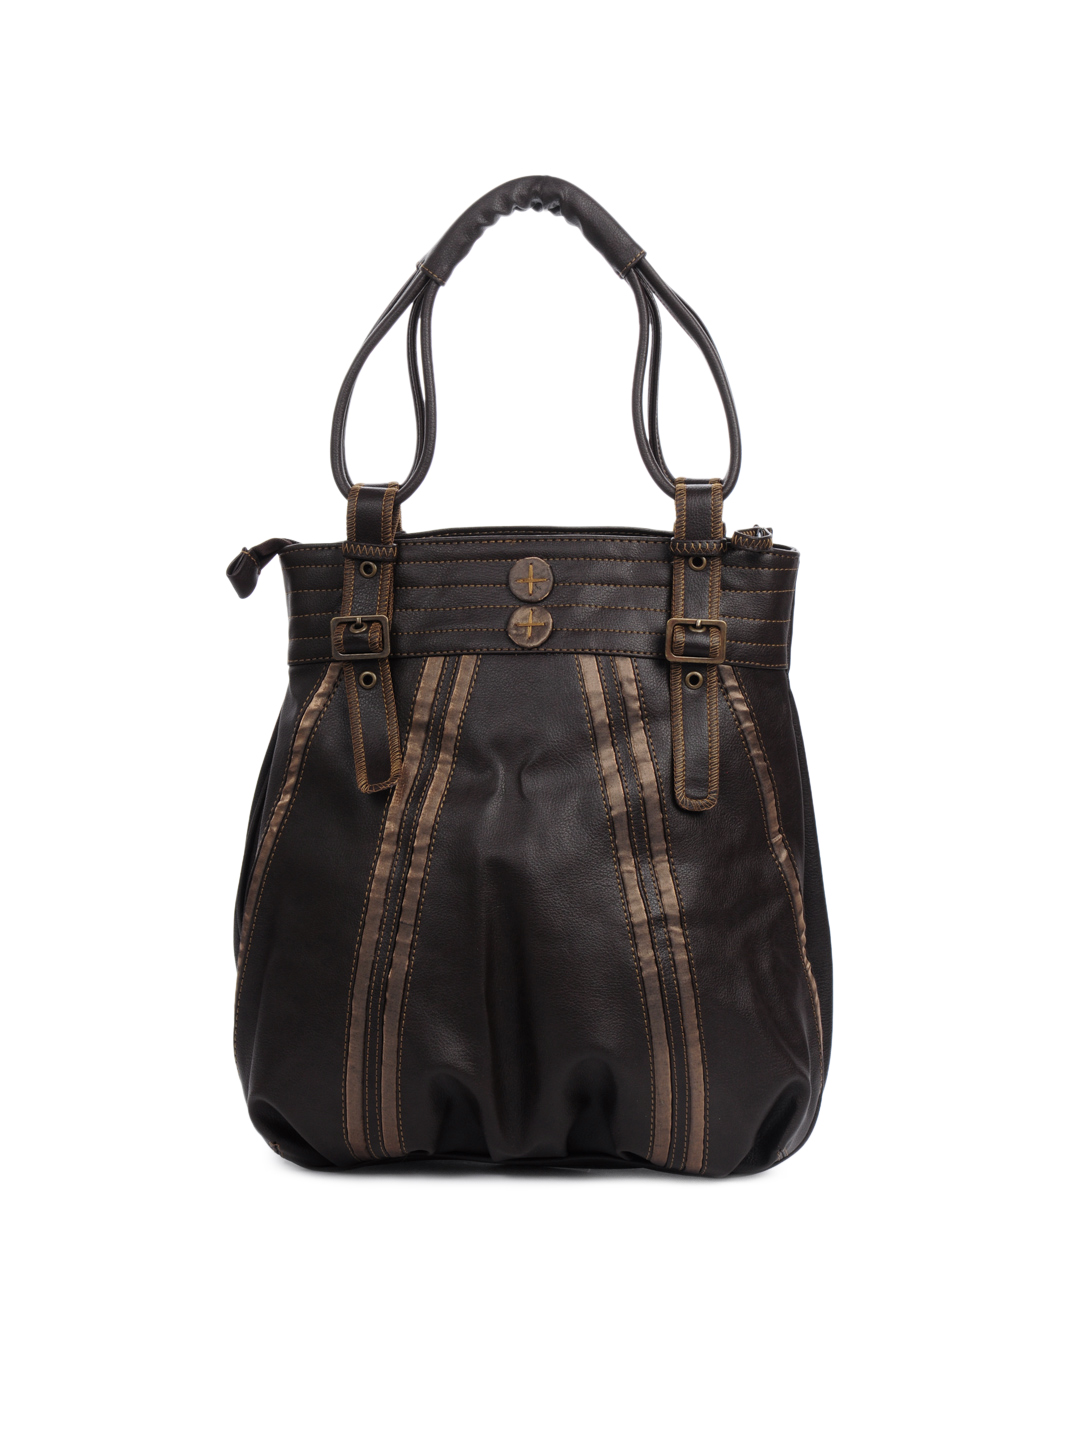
Baggit Women Praise Taj Brown Handbag
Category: Accessories / Bags / Handbags
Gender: Women
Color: Brown
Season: Winter 2015
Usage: Casual